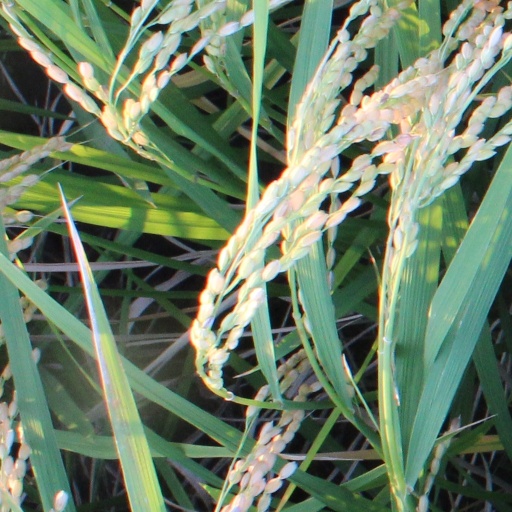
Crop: rice